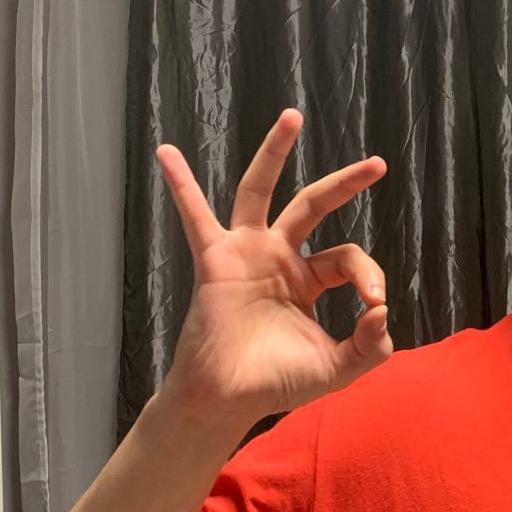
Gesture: ok